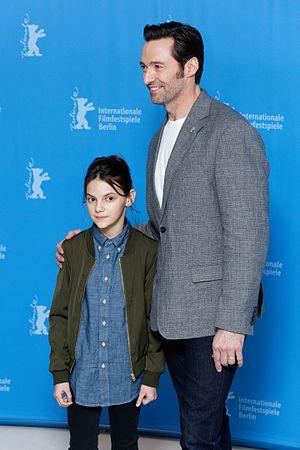
Hugh Jackman est un acteur et chanteur australien, né le 12 octobre 1968 à Sydney.